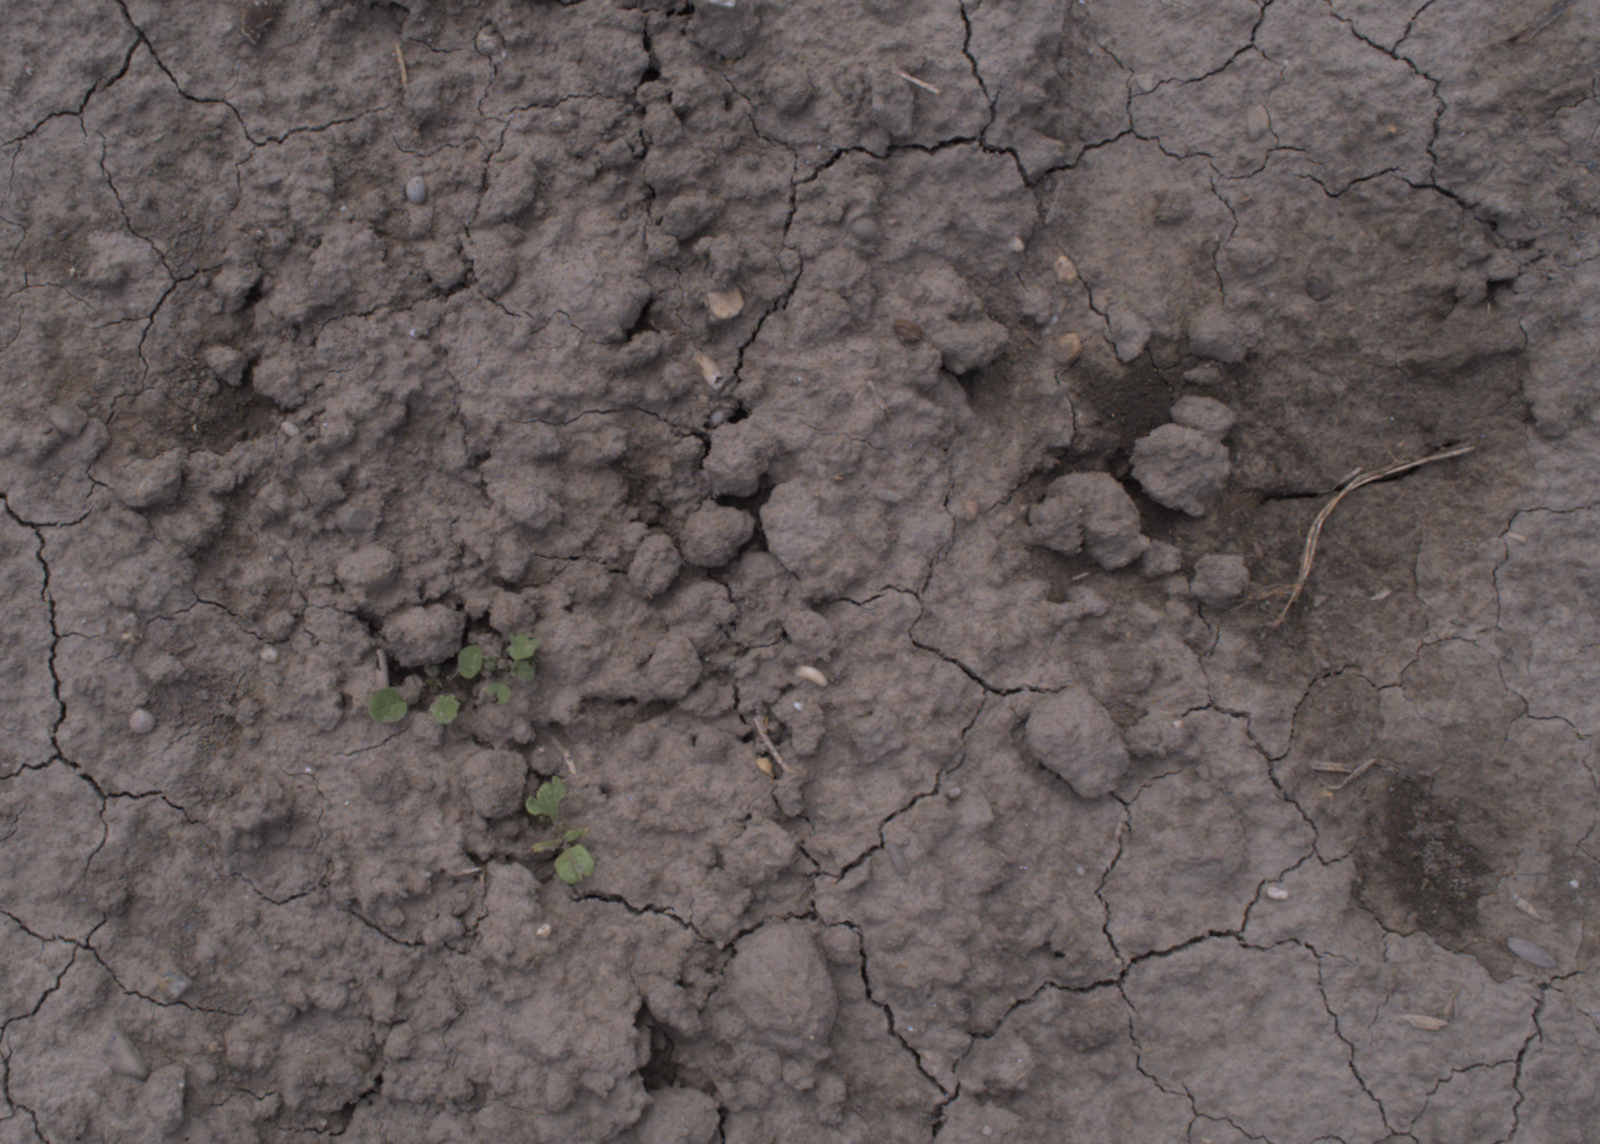
Capture date: 24.08.2020 13:31:24
Weather: mixed
Wind: medium
Seeding date: 21.07.2020
Plant canopy height (mm): 910